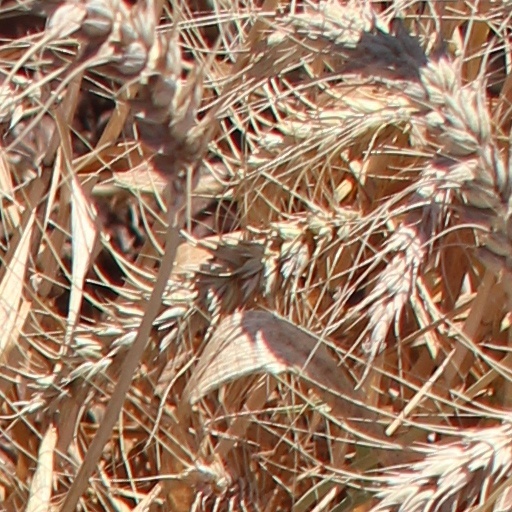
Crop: wheat